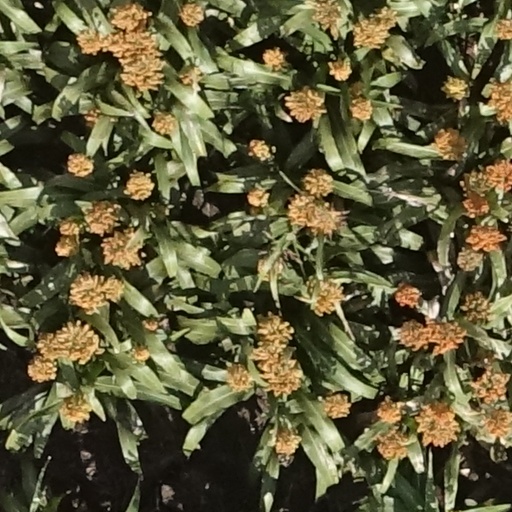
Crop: sorghum